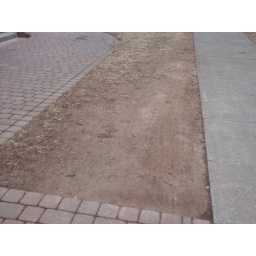
Evidence of driving on grass beside of pavers after tearing out wooden barrier.